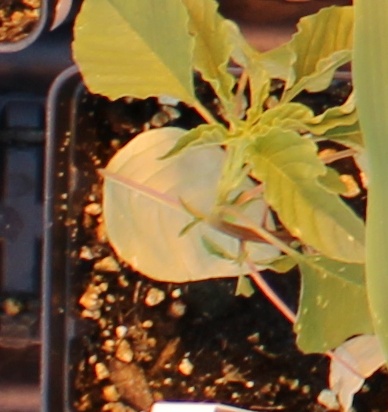
Label: Palmer Amaranth